Virgen Blanca Festivities

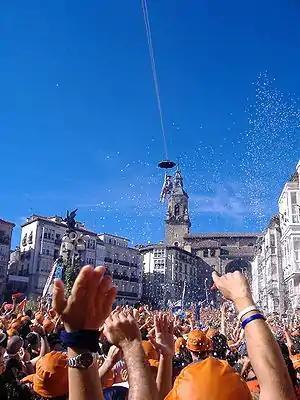
The popular Celedon's Descent.

The Fiestas de la Virgen Blanca (in Basque: Andre Maria Zuriaren Jaiak) have been celebrated every year, since 1884. It is held on 5 August, but the celebrations begin the day before, on the 4th, and end on 9 August. It honours the patron saint of the city, and features a programme of special events, activities and free open-air concerts.